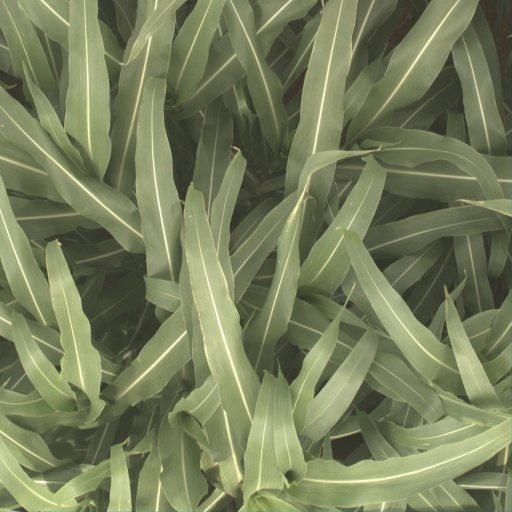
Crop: sorghum